Middlesex County Council elections

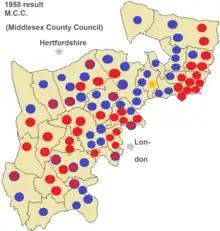
1958 result of Middlesex County Council elections, gains are all Labour, marked with a blue outline.

In the elections held on 16 April 1958, Labour (with 47 councillors) gained control from the Conservatives (with 39 councillors) and Finchley East's councillor was Liberal.